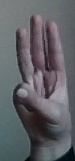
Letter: thaa